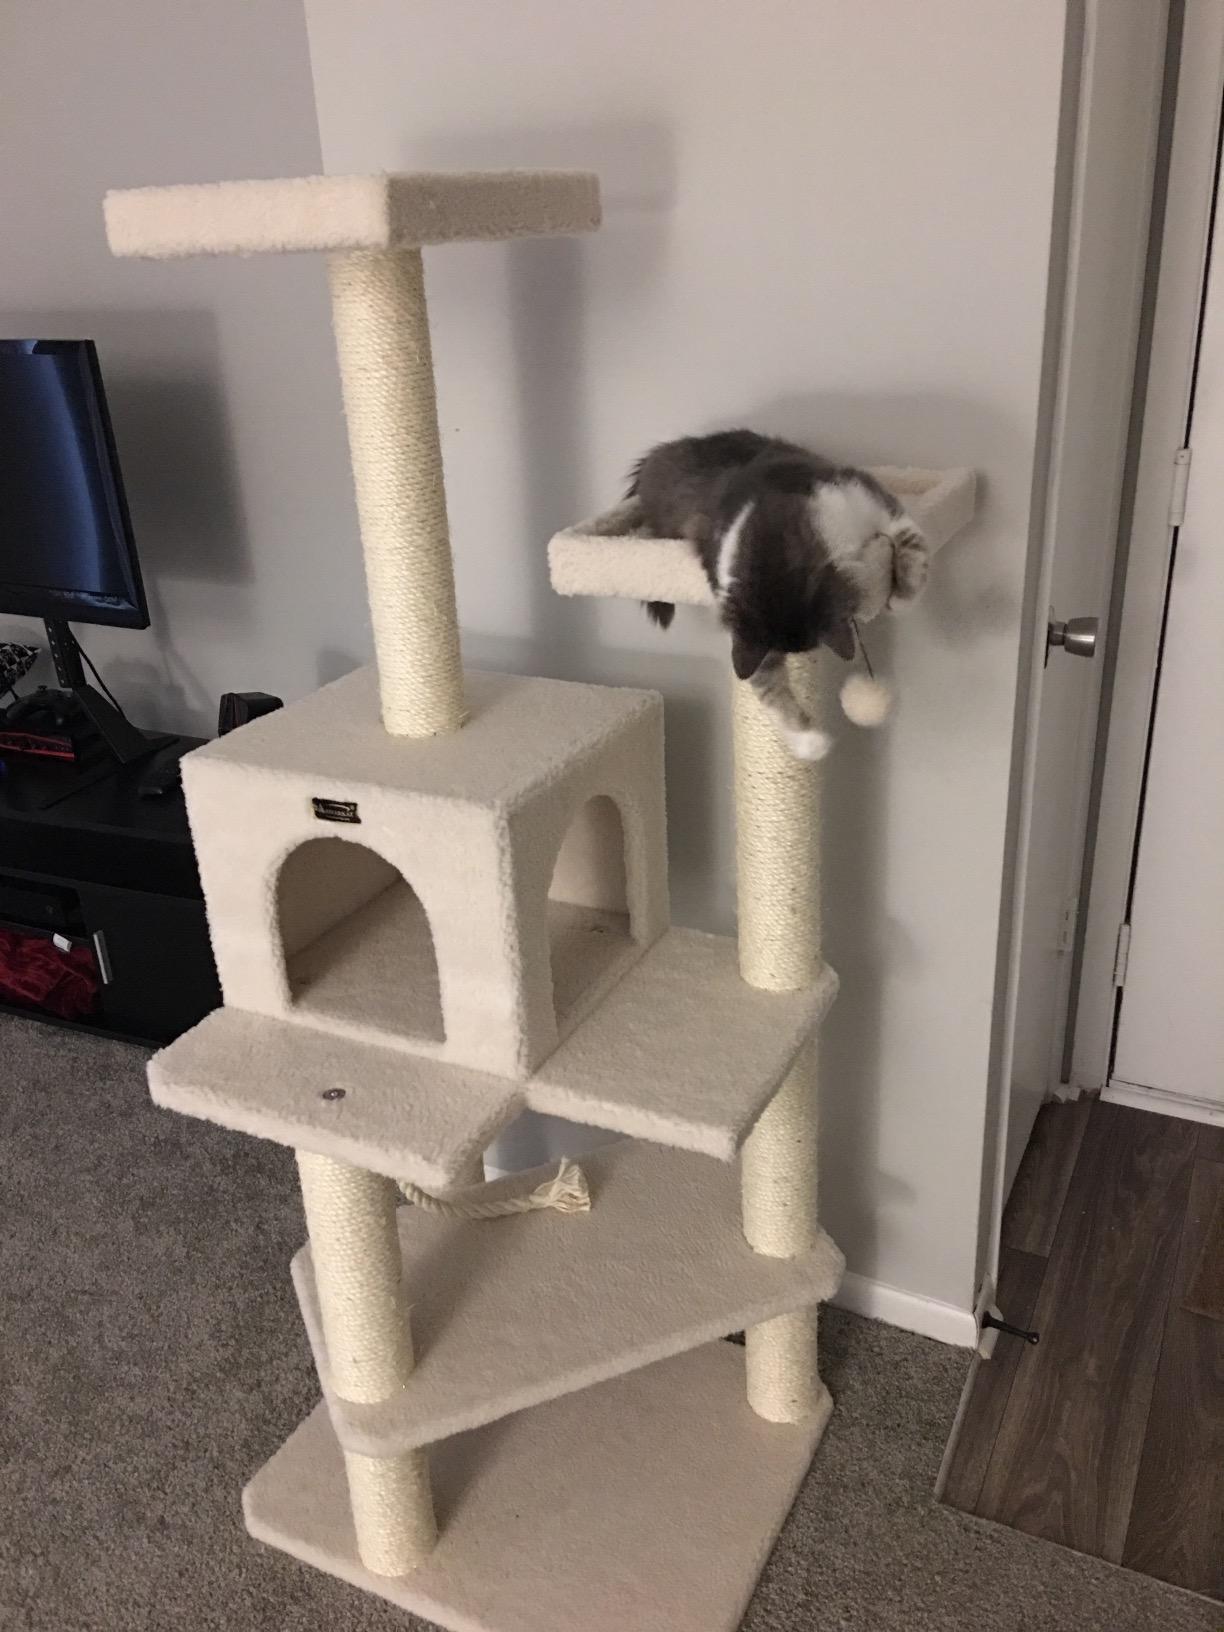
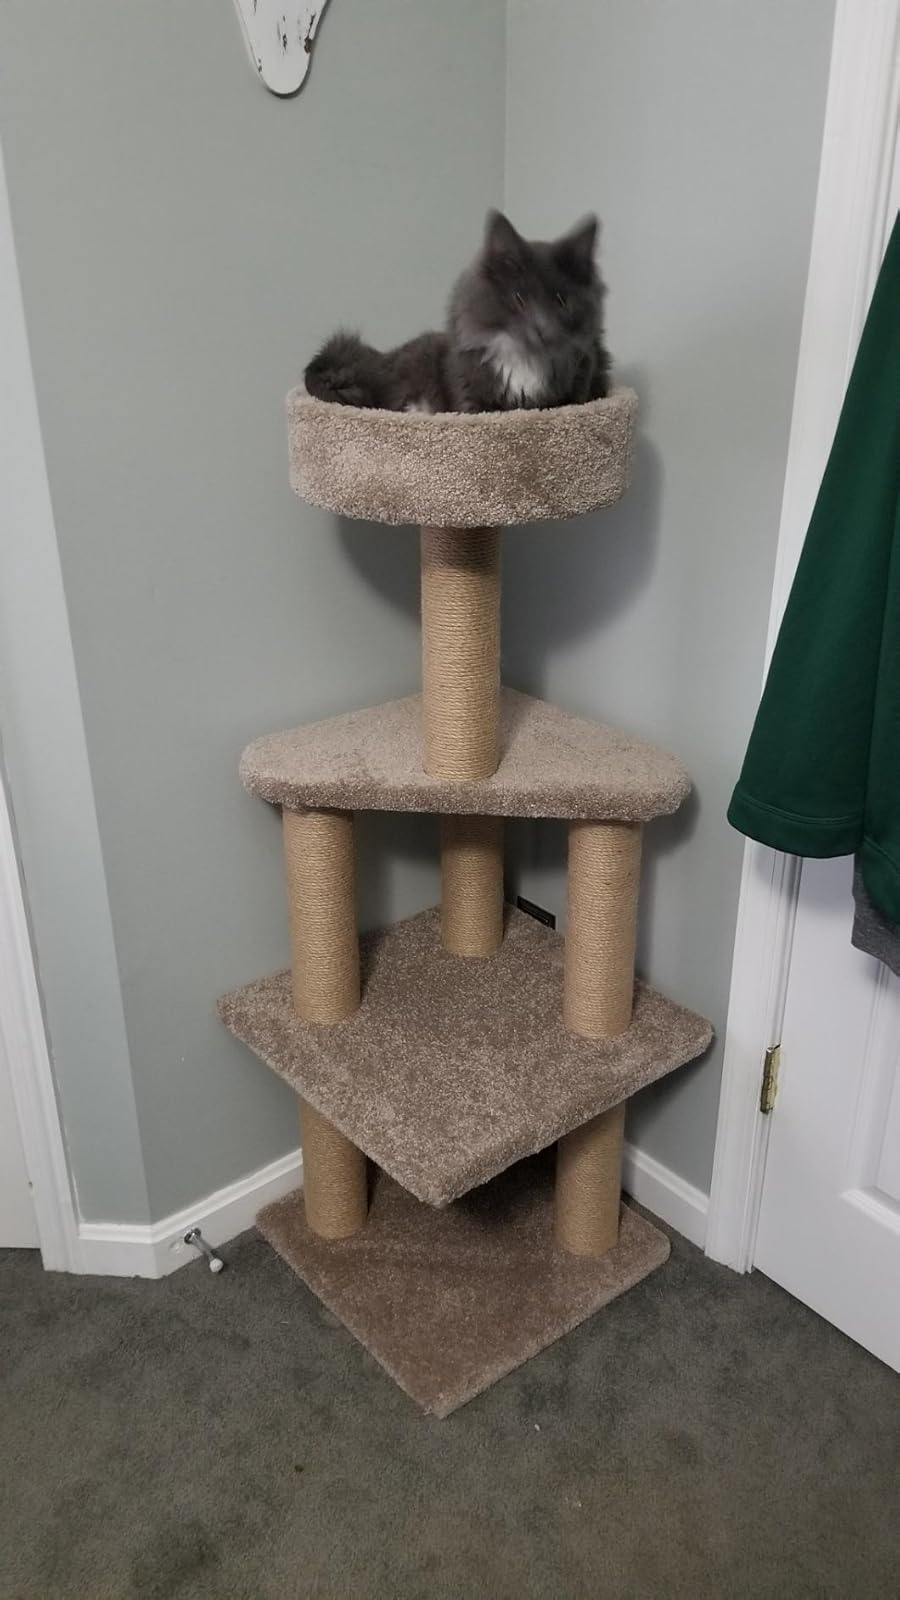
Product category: items_cat tree
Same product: no